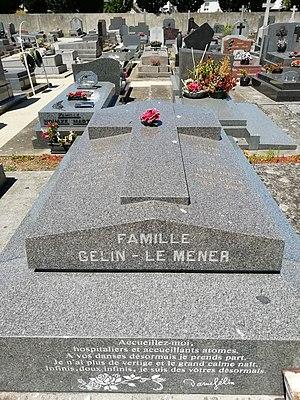
Tombe de Daniel Gélin au cimetière de Rocabey.
Daniel Gélin est un comédien français, né le 19 mai 1921 à Angers et mort le 29 novembre 2002 à Paris.
Le cimetière de Rocabey est le principal cimetière de Saint-Malo, dans le département d'Ille-et-Vilaine en Bretagne. Il abrite les tombes de nombreuses personnalités locales : des corsaires comme Robert Surcouf, des armateurs, des hommes politiques comme Charles Guernier, Guy La Chambre, Henri Arondel ou Charles Rouxin, des militaires comme le général François Lefranc, ainsi que le comédien Daniel Gélin. Fondé en 1779 sur une parcelle dénommée Clos-à-Pihuit, il est situé avenue de Moka.